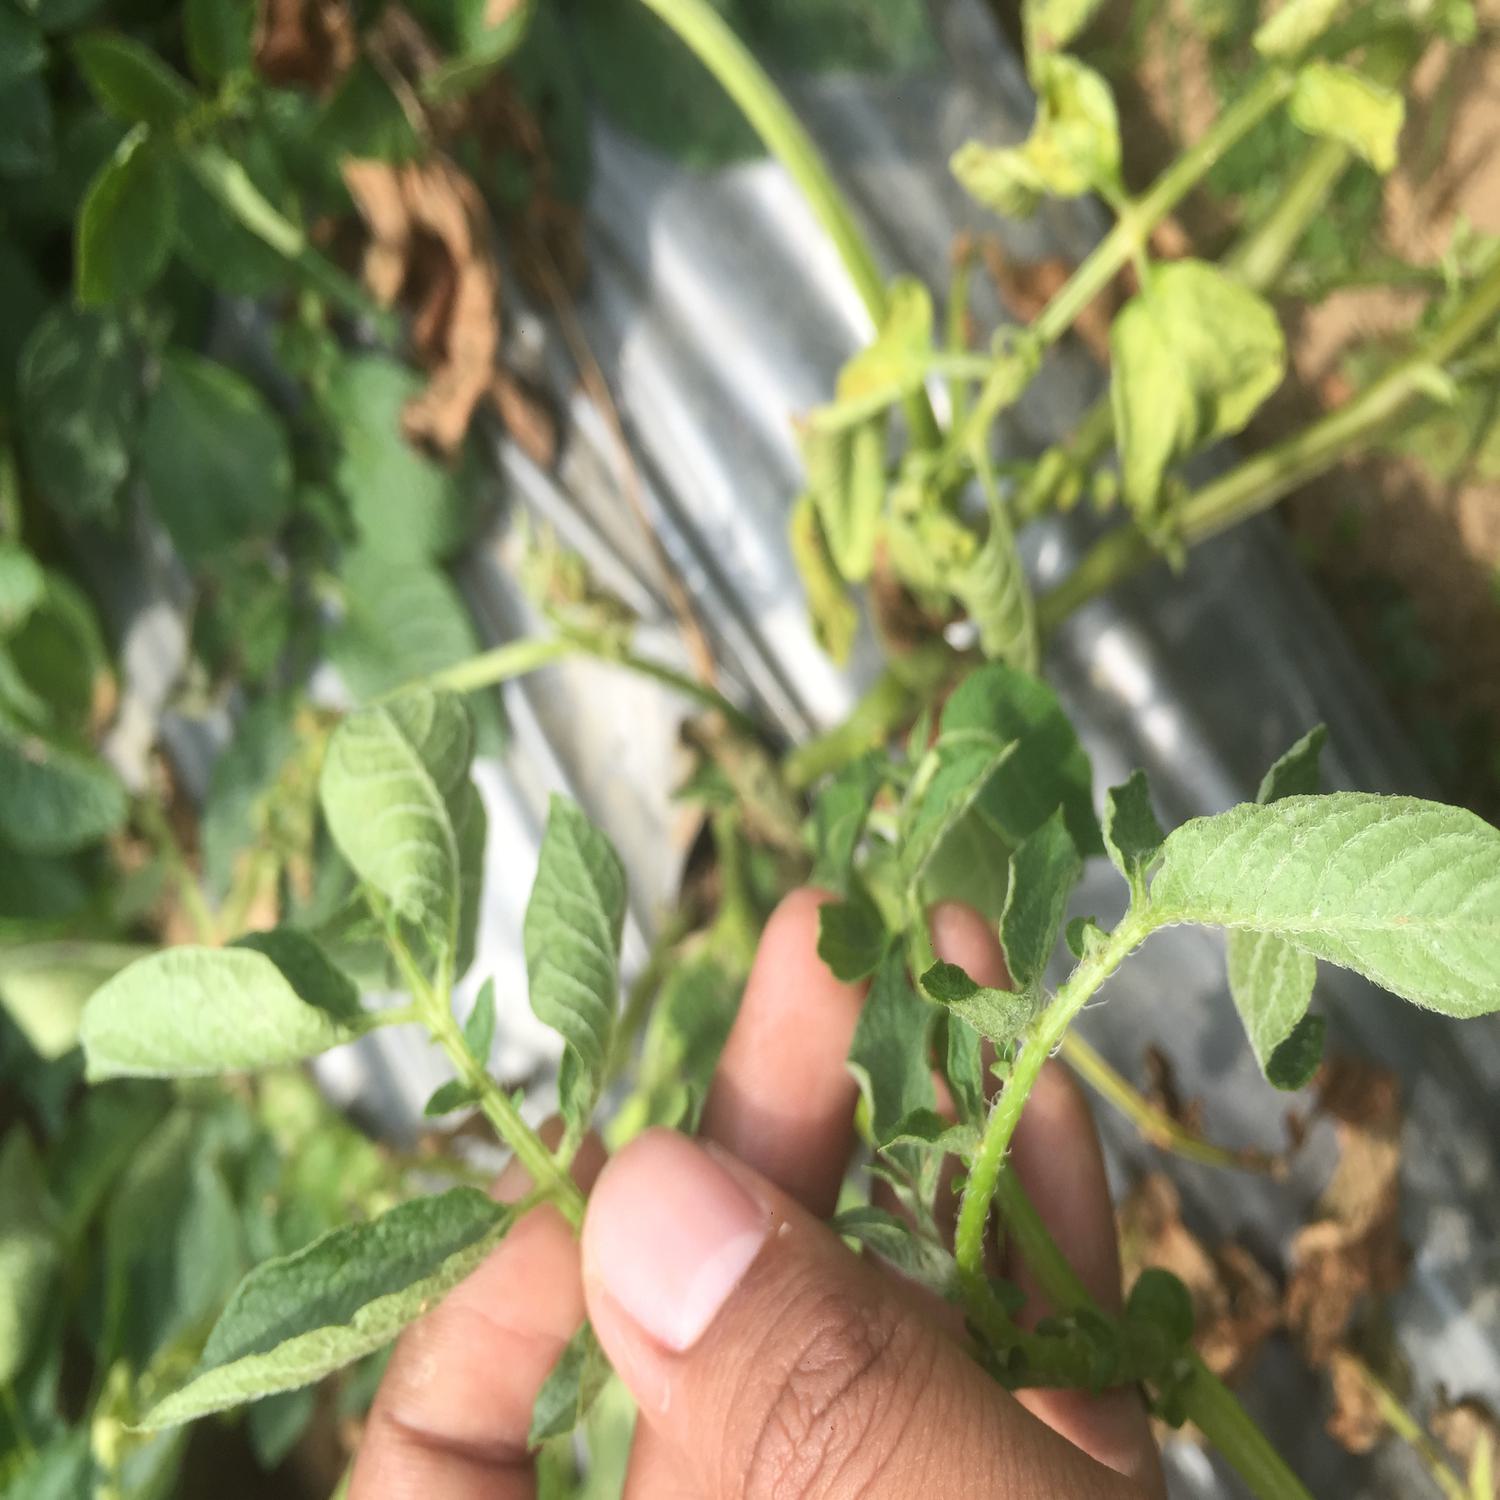
Label: Bacteria